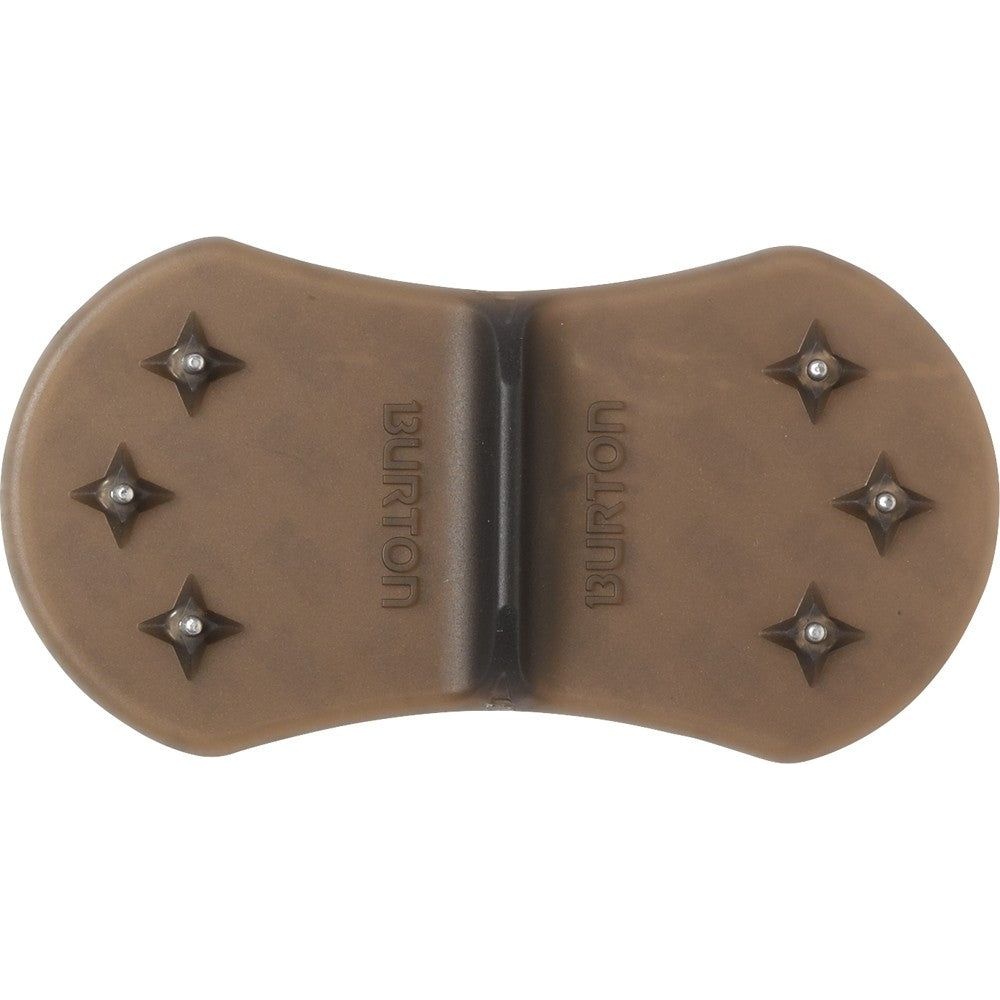
Burton Medium Spike Stomp Pad
Back-foot traction proves useful when one-footing around or unloading from the chairlift. Peel and stick easy application. Molded Platform Provides back foot traction Easy to apply
Brand: Burton
Category: Sporting Goods > Outdoor Recreation > Winter Sports & Activities > Skiing & Snowboarding